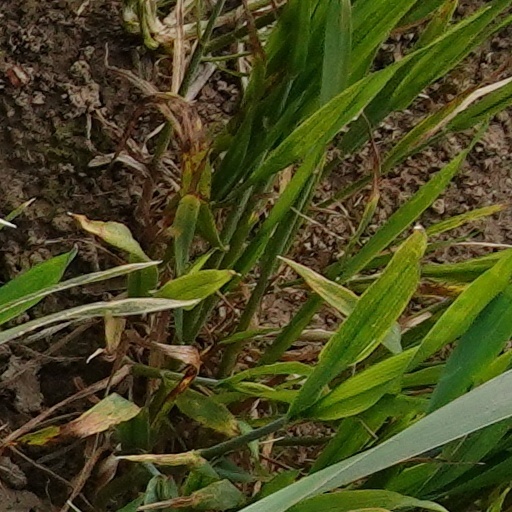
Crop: wheat